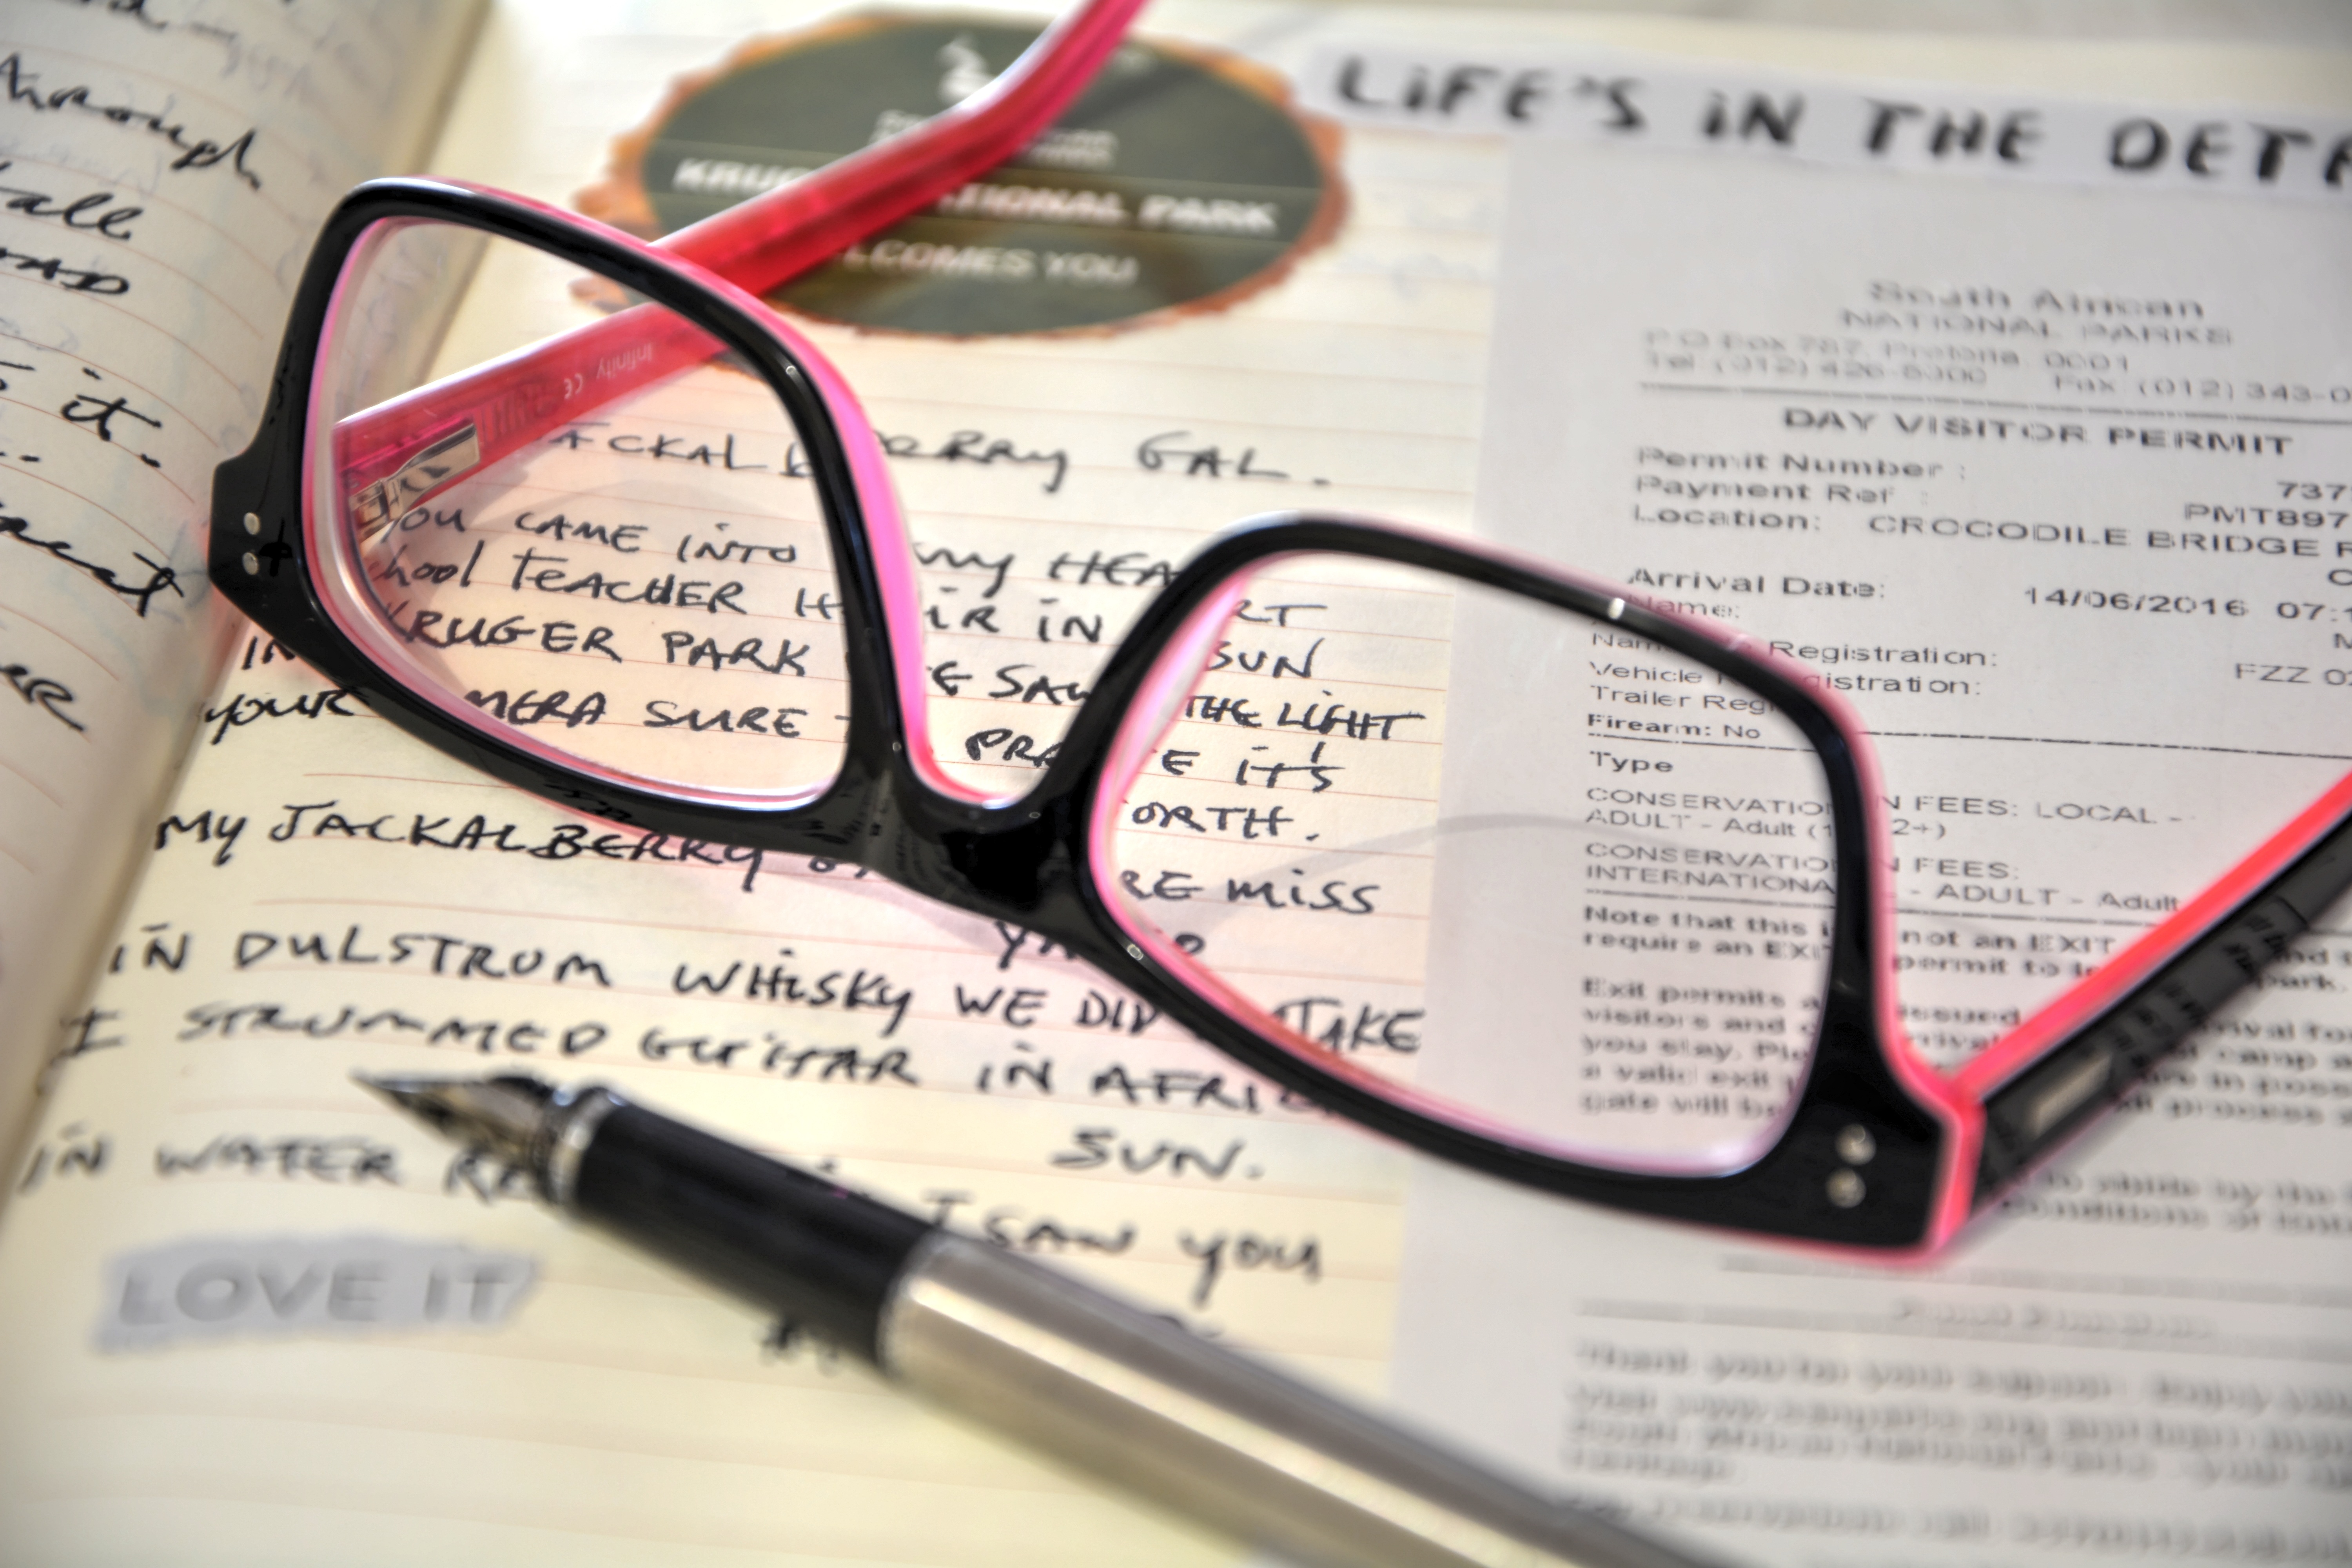
writing, brand, eye, glasses, eyewear, organ, vision care, visual diary, writing down, keep record